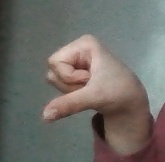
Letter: waw